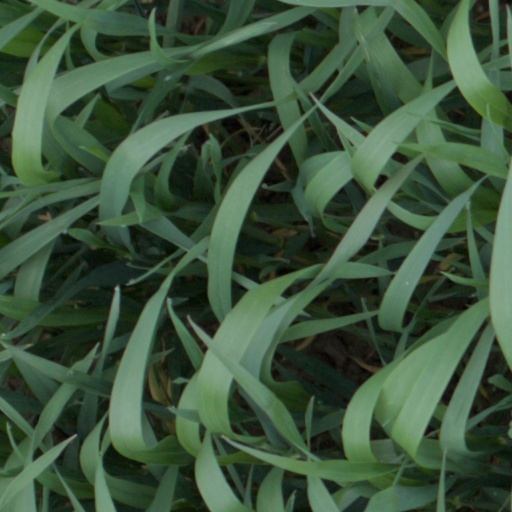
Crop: wheat